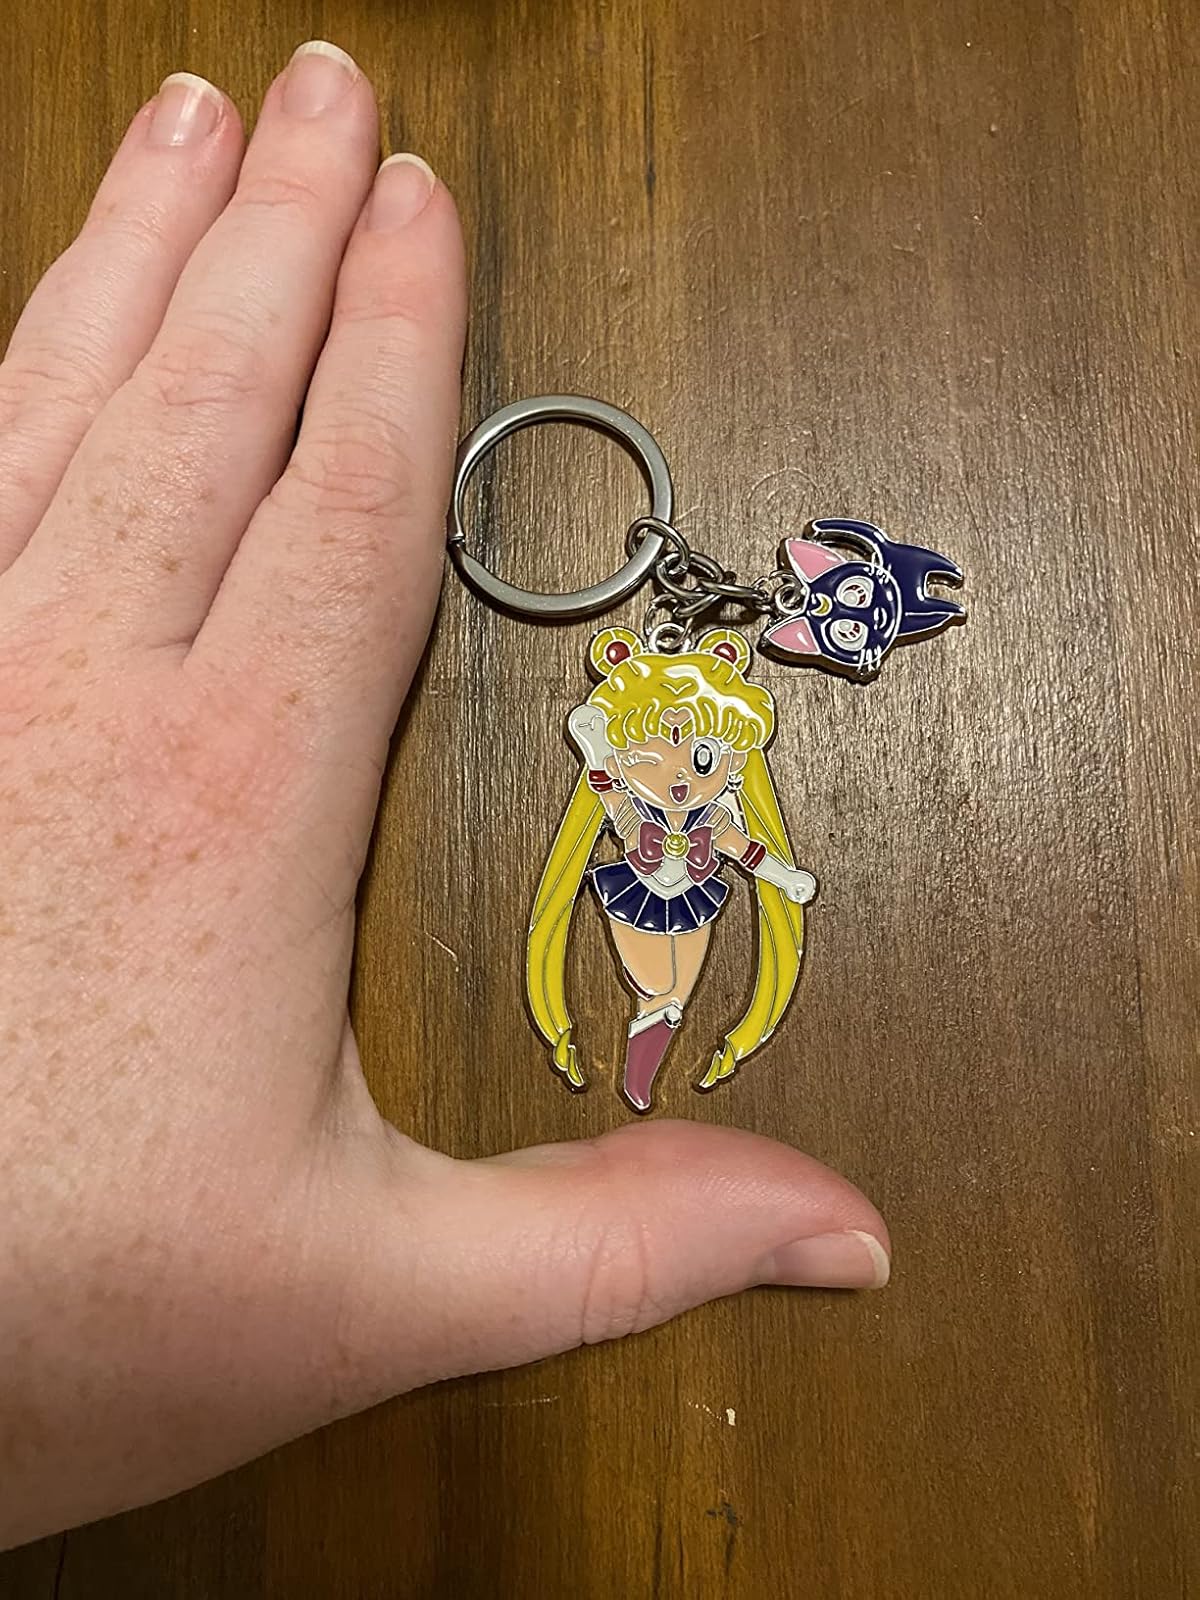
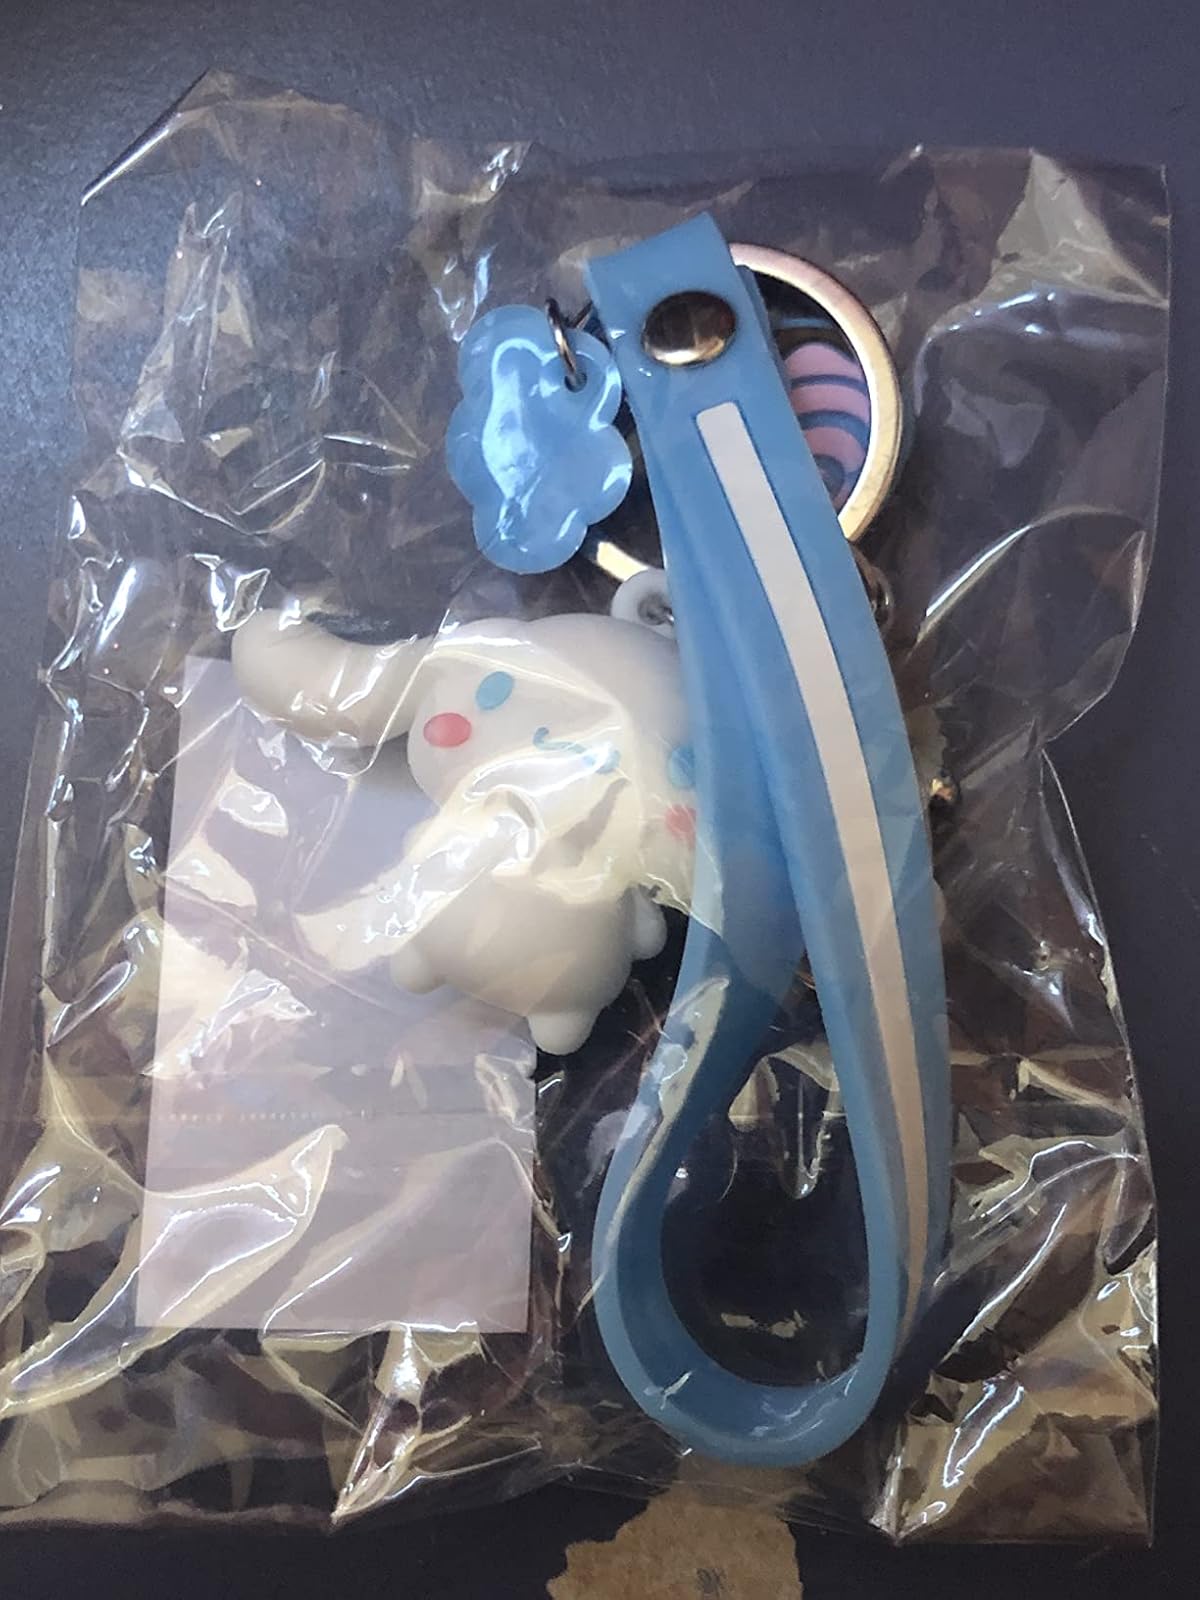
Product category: accessories_keychain
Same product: no